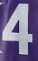
Number: 4